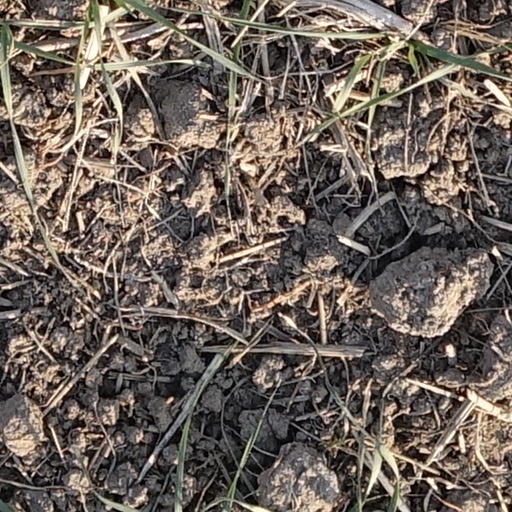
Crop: wheat